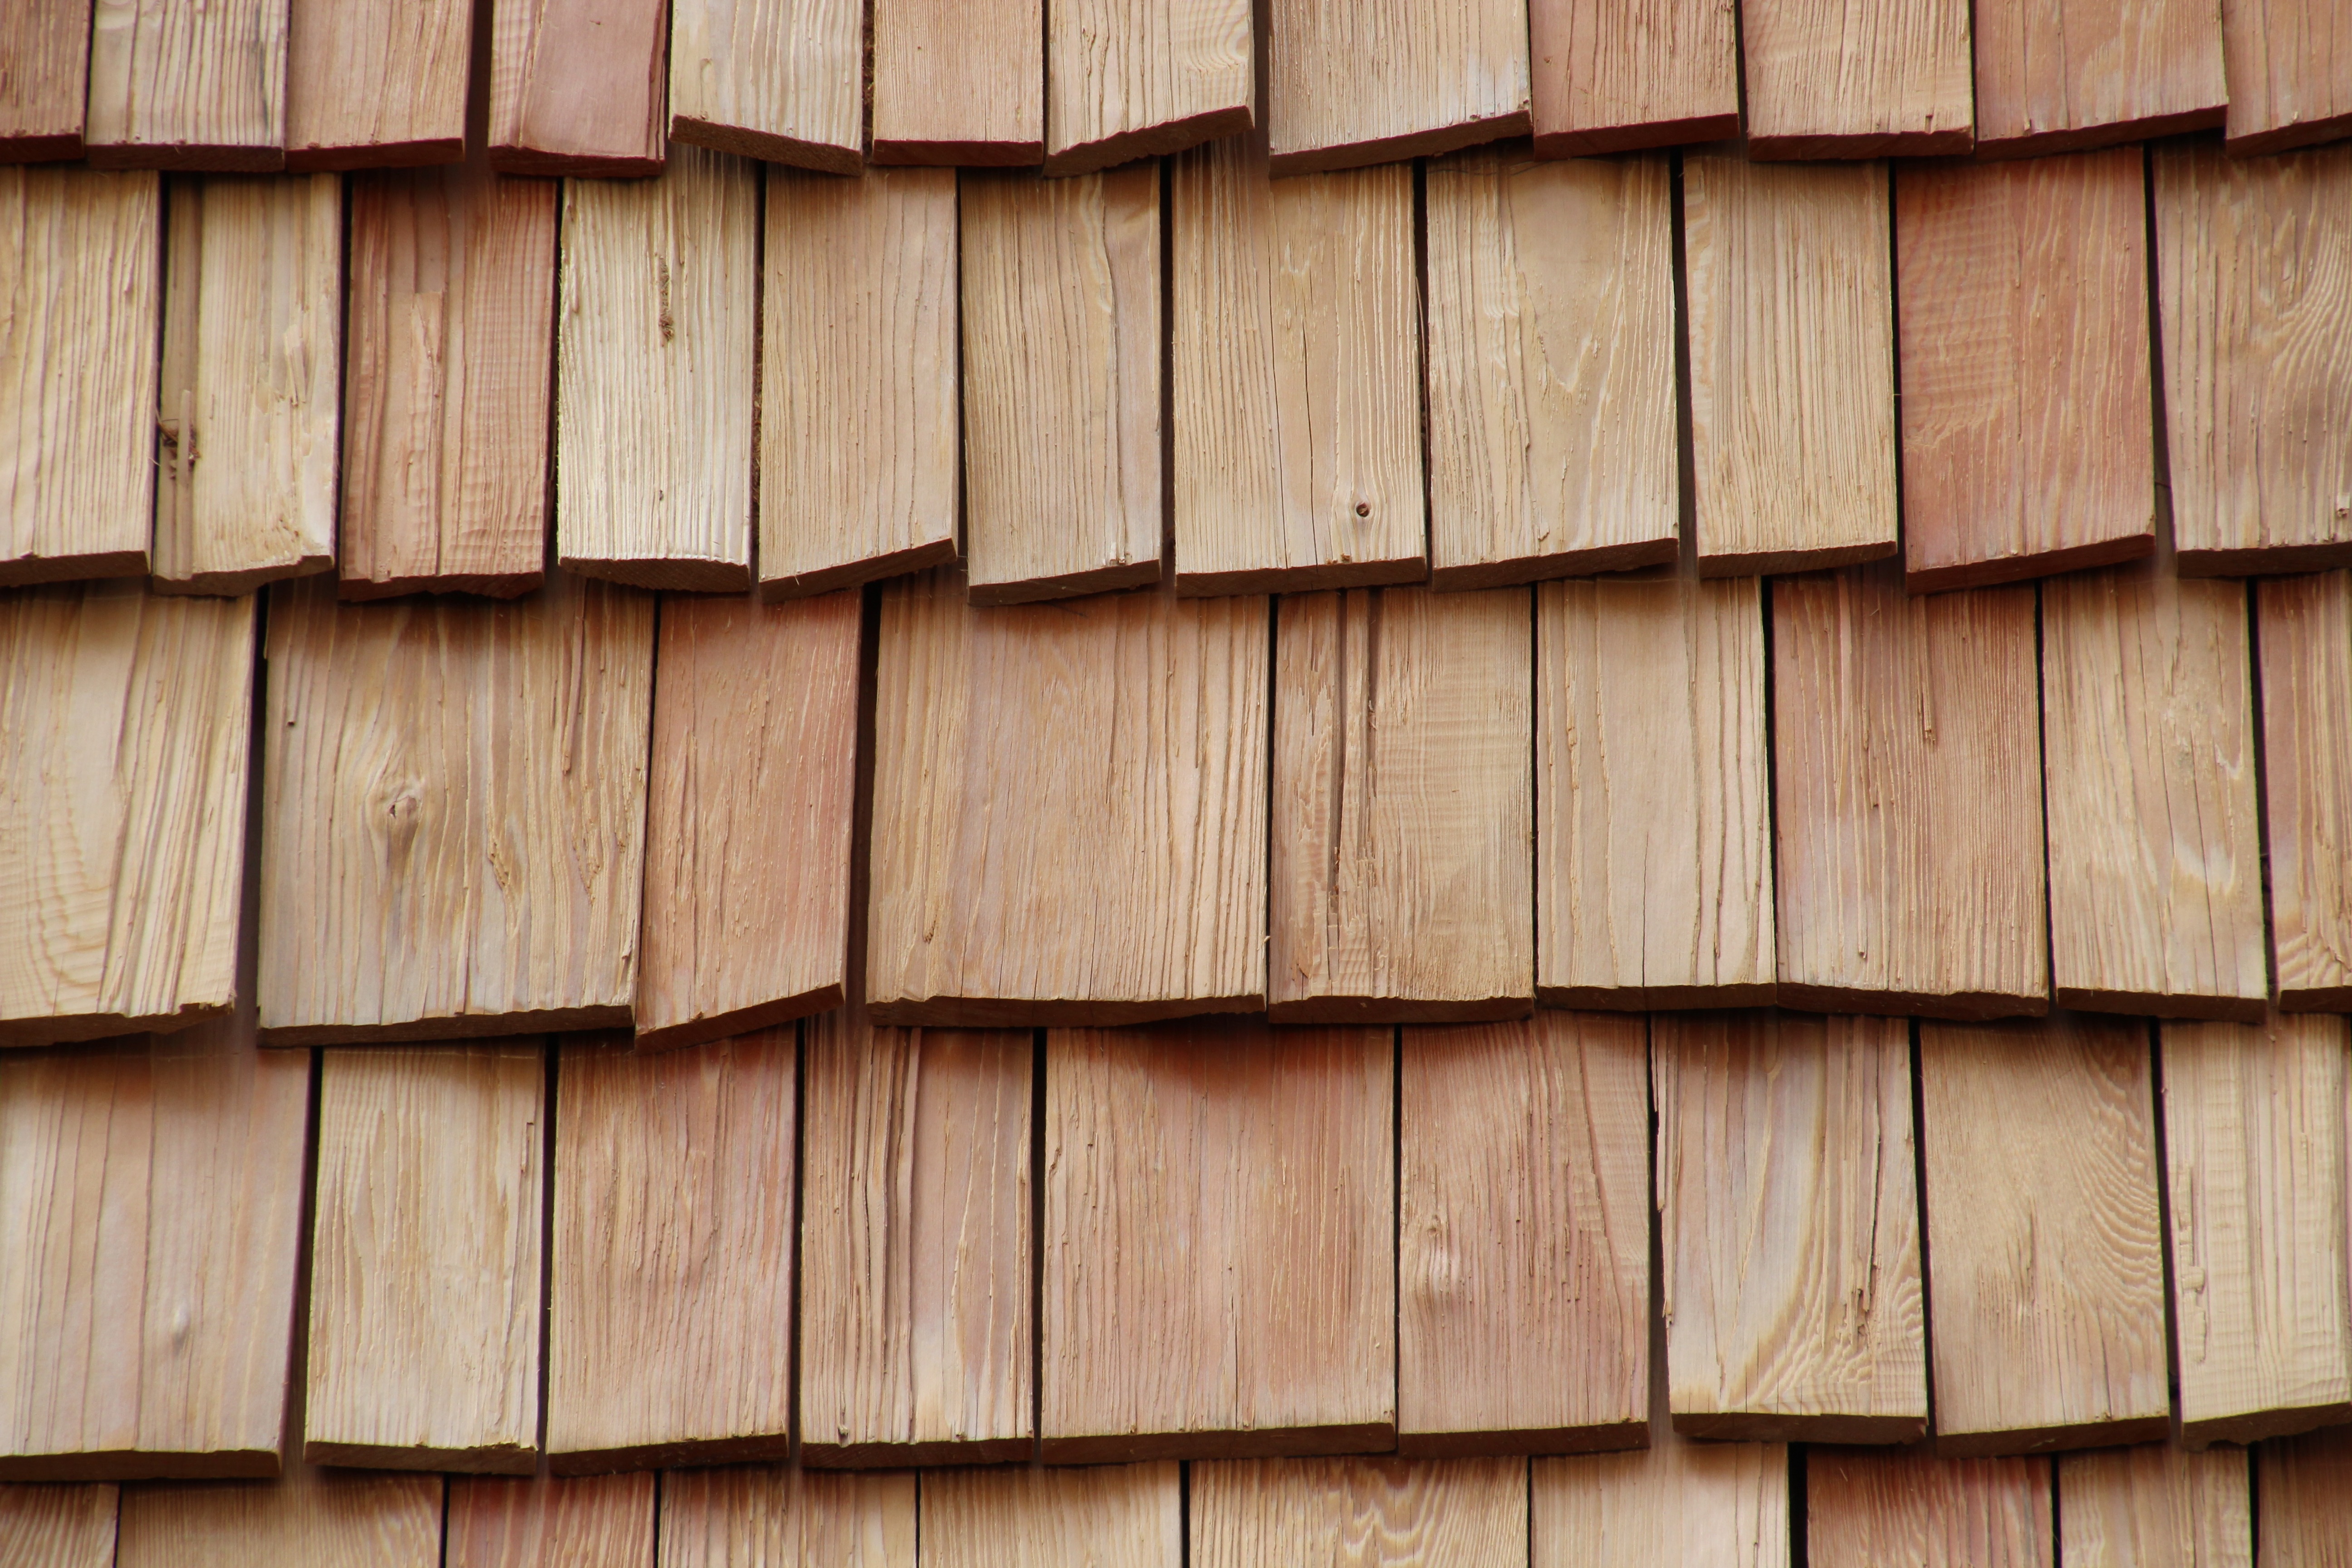
wood, plank, floor, roof, wall, beam, furniture, brick, lumber, shingle, hardwood, dolomites, flooring, plywood, wood flooring, wooden roof, man made object, laminate flooring, wood stain